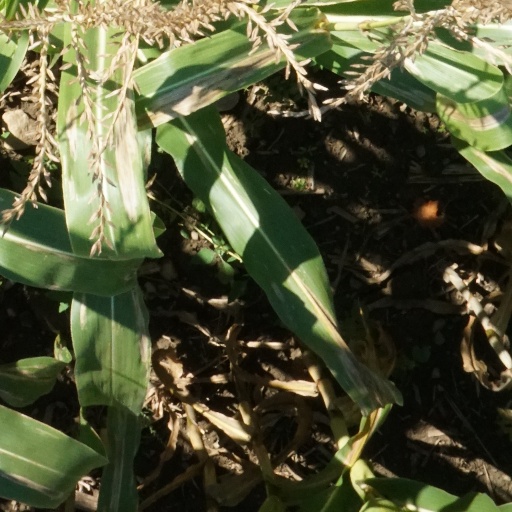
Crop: maize; corn